Battle of Dogali

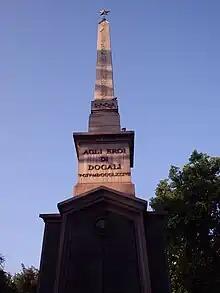
Monument in Rome to the Italian soldiers killed in Dogali

The Battle of Dogali was fought on 26 January 1887 between Italy and Ethiopia in Dogali near Massawa, in present-day Eritrea.